Naihe

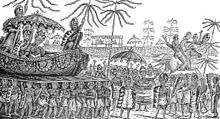
Naihe and Kalanimoku attending Queen Kamāmalu in a procession during a celebration commemorating the death of Kamehameha I and the ascension of Kamehameha II, 1823.

Naihe (died 1831) was the chief orator and councilor during the founding of the Kingdom of Hawaii. A champion athlete in his youth, he negotiated for peace at several critical times and helped preserve the remains of several ancient leaders.